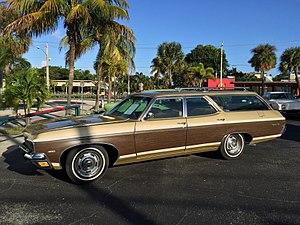
La Chevrolet Kingswood Estate est une automobile de type break full-size produit par la marque Chevrolet entre 1969 et 1972, pendant familial de la berline Caprice, considéré à l'époque comme le break le plus luxueux jamais commercialisé par la marque. Afin de la différencier de sa petite sœur Kingswood établie sur la base de l'Impala, ses créateurs l'avaient dotée de panneaux latéraux en faux-bois, à l'image des breaks Woody du début des années 1950. Ce break Caprice ne s’arrêtât pas en 1972 mais continue à être produit jusqu'au milieu des années 1990 sous son nom générique, Chevrolet ayant décidé de supprimer les appellations spécifiques à cette date. Le panneau arrière des modèles 1969 et 1970 comprenait un système d'ouverture latérale de la droite vers la gauche et disposait d'un bouton permettant aux passagers arrière de déplier la banquette arrière dos à la route. Le système fut modifié à partir de 1971 avec un panneau arrière basculant comprenant la vitre arrière descendante.